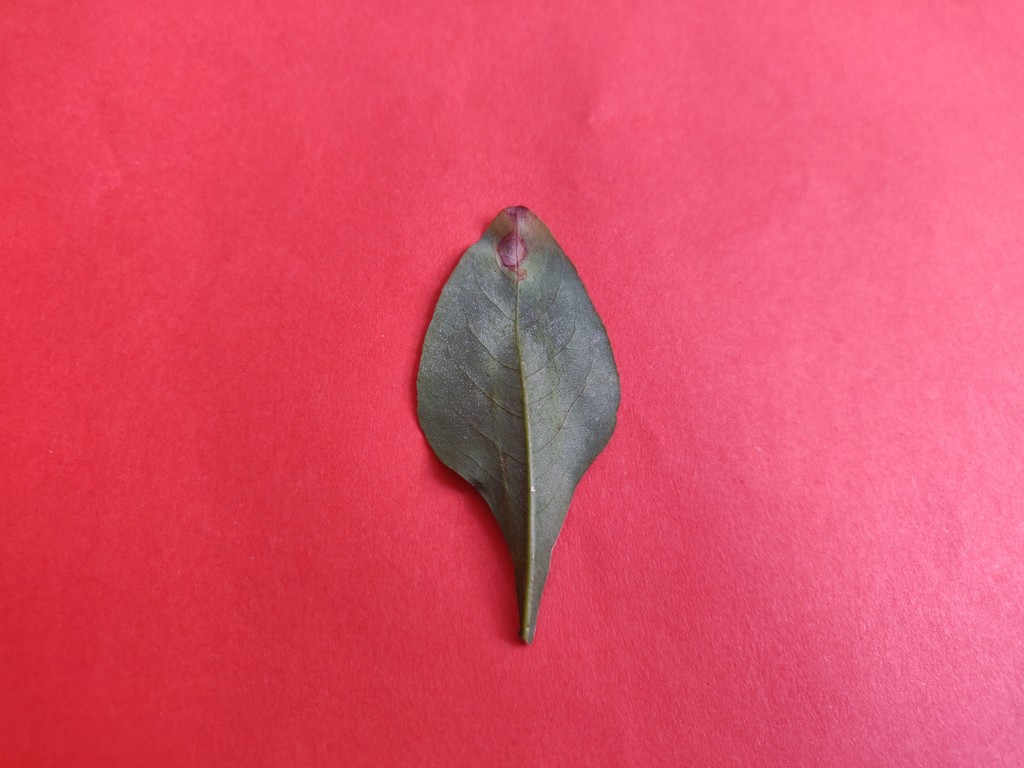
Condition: Unhealthy
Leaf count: single
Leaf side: back